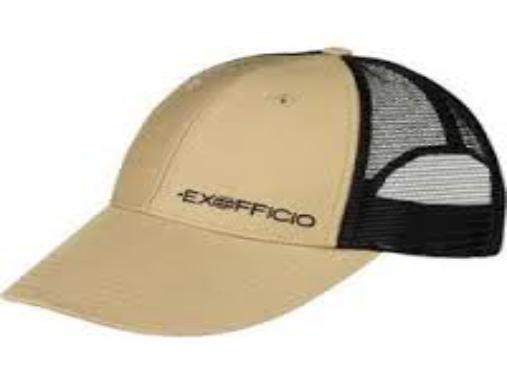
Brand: Exofficio
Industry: Clothes